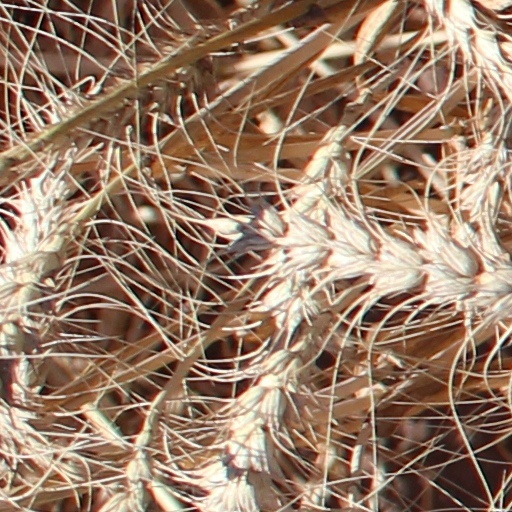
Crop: wheat